Brian Ede

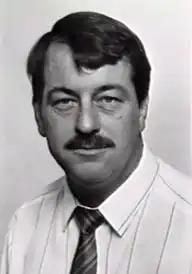
Brian Ede.

Brian Richard Ede (born 9 March 1946) is a former Australian politician. He was the Labor member for Stuart in the Northern Territory Legislative Assembly from 1983 to 1996 and led Labor unsuccessfully to the 1994 territory election.